Domenico Veneziano

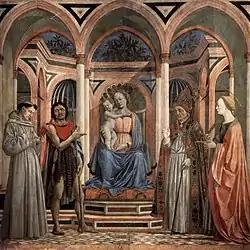
Santa Lucia de' Magnoli Altarpiece, c. 1445–47, tempera on panel, 198 × 207 cm, Uffizi, Florence

Little is known of his birth, though he is thought to have been born in Venice, hence his last name. He then moved to Florence in 1422–23 as a boy, to become a pupil of Gentile da Fabriano. He is said to have worked with Pisanello in Rome around 1423–1430. His work was influenced by the style of Benozzo Gozzoli.